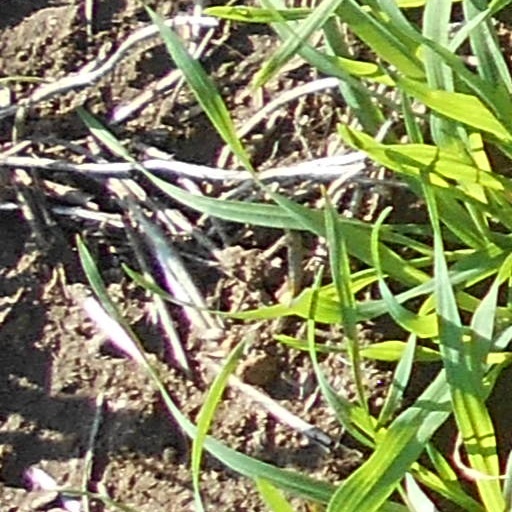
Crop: wheat